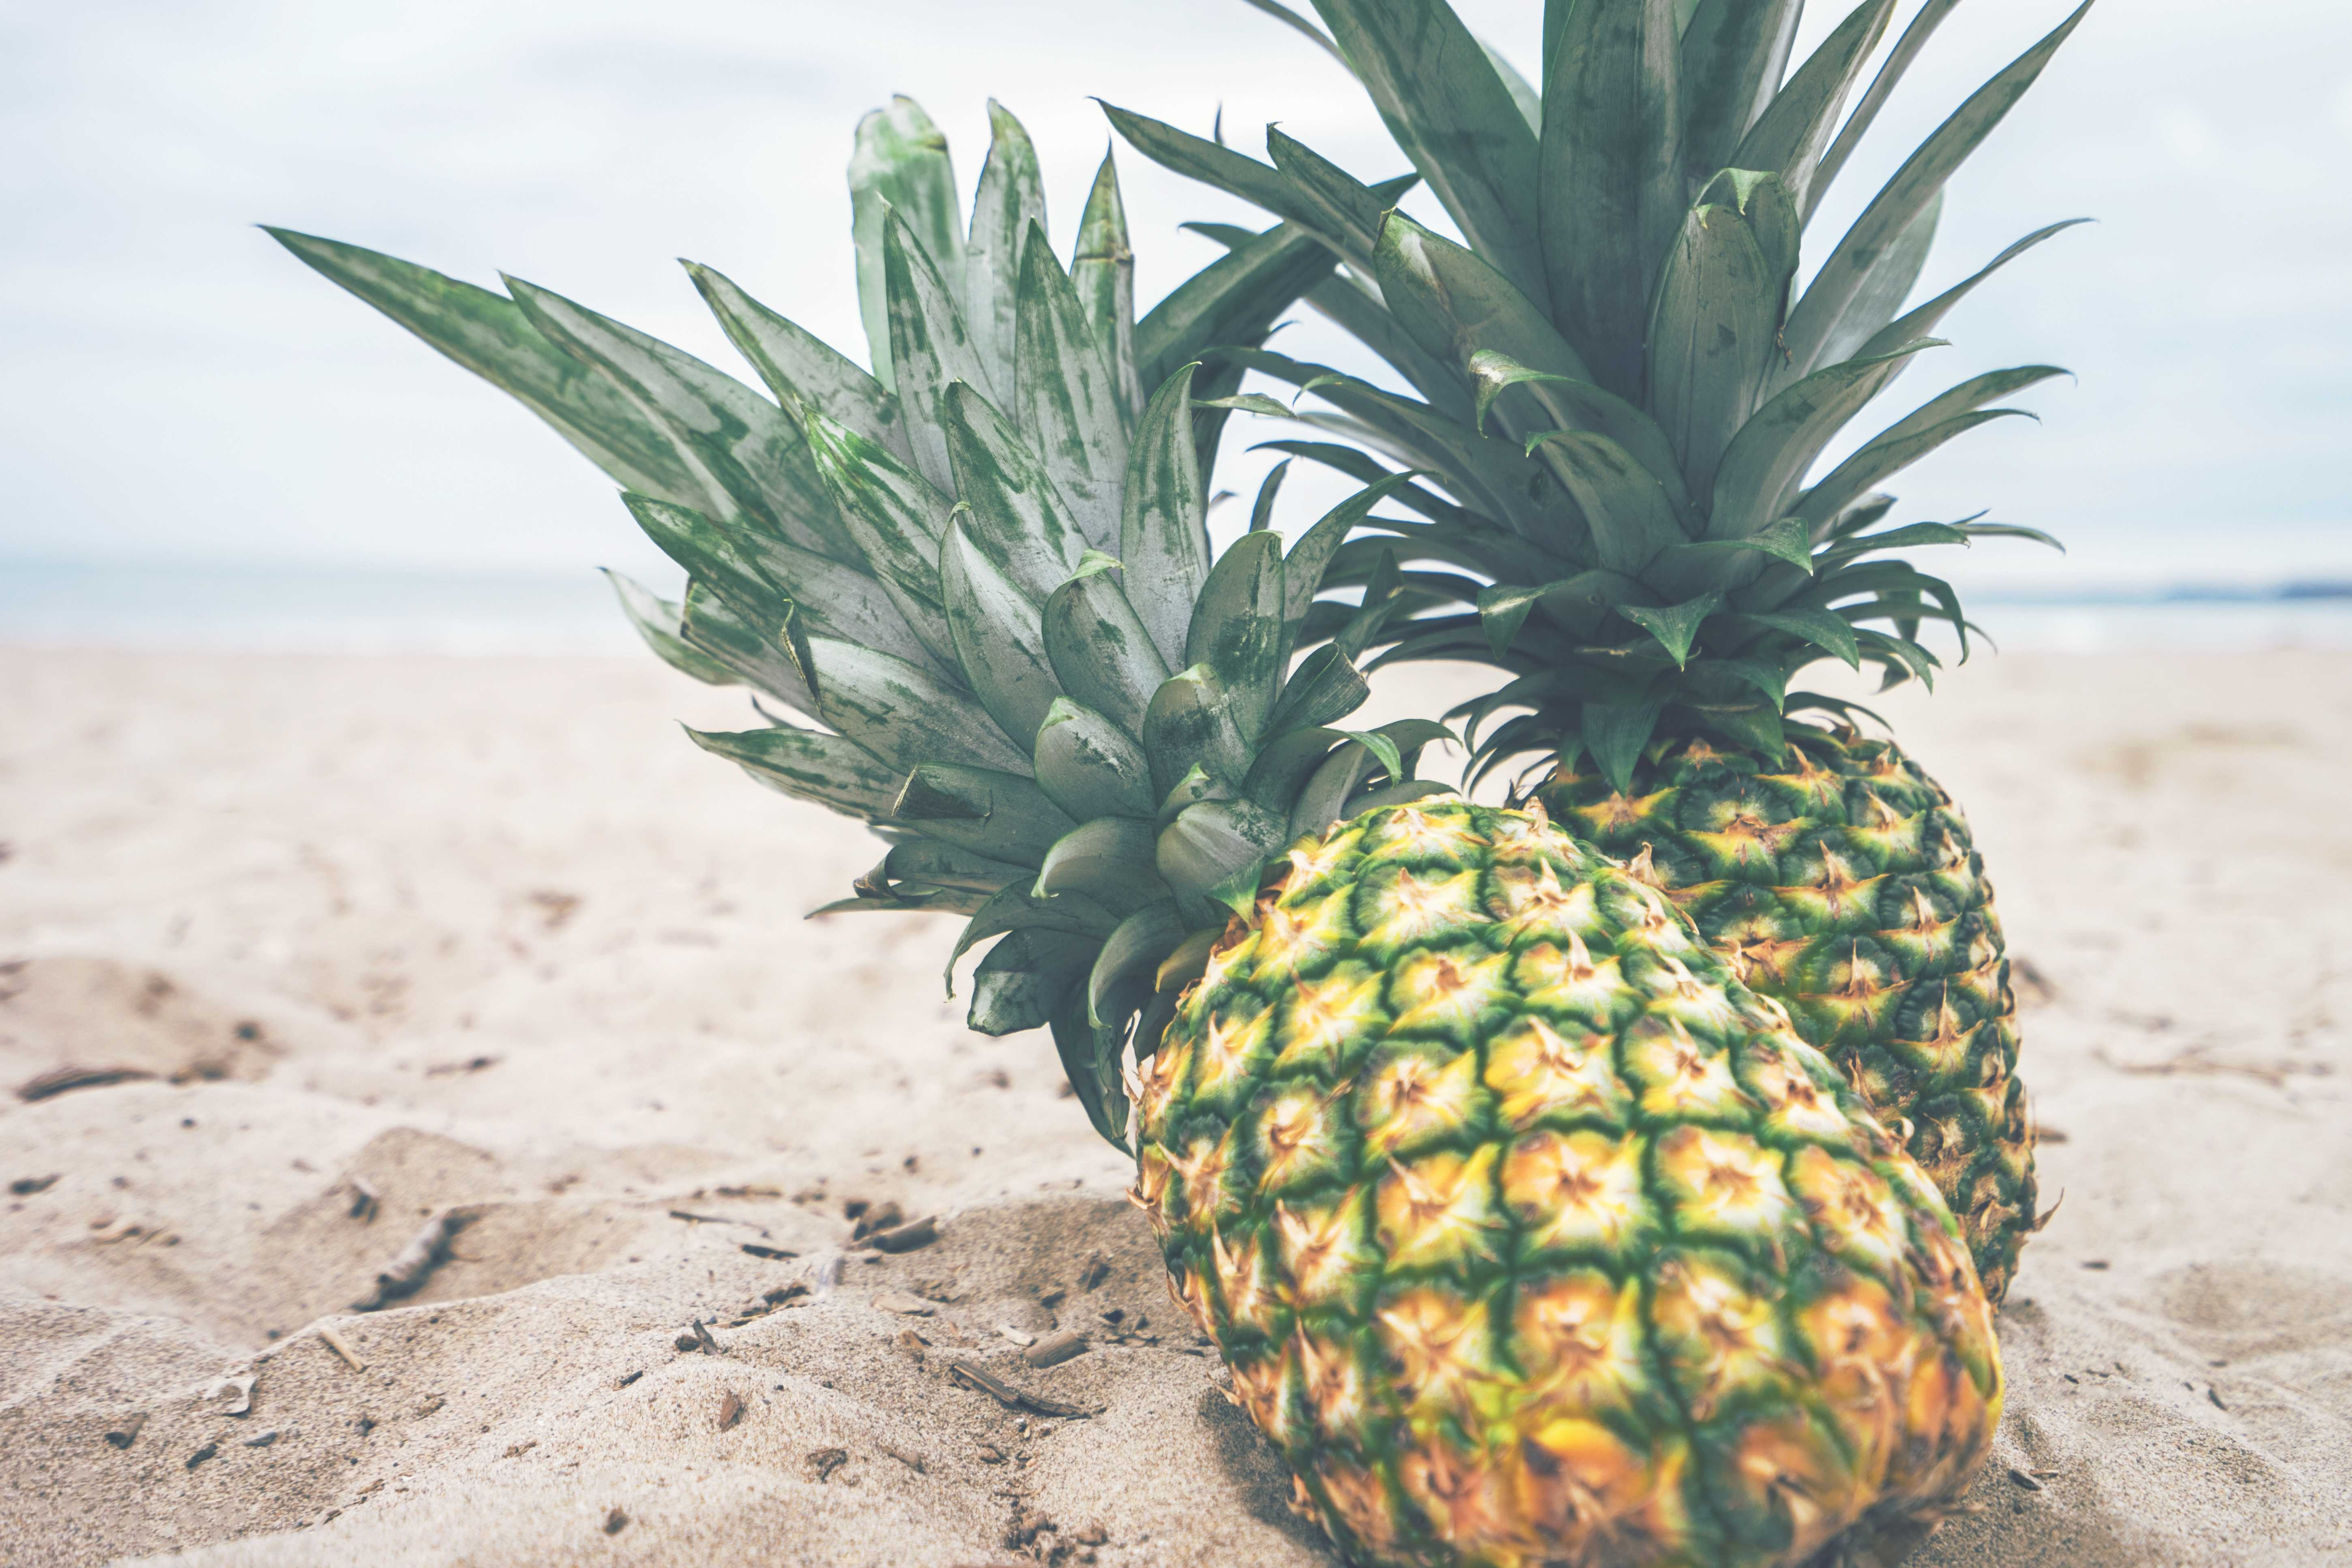
Label: Pineapple